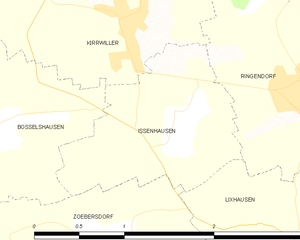
Carte des communes françaises